Begin (video game)

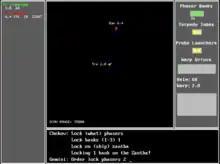
Main gameplay screen

"Begin" is a tactical starship simulator where the player commands a fleet of ships against an alien force.